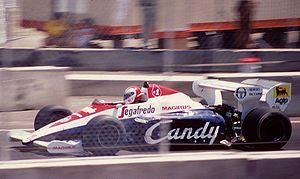
Johnny Cecotto, de son vrai nom Alberto Cecotto, est un ancien pilote de course de vitesse en compétition moto et auto, né le 25 janvier 1956 à Caracas au Venezuela. Il est le père de Johnny Cecotto Jr., également pilote automobile vénézuélien.
Toleman est une écurie de course automobile britannique fondée par les frères Toleman, industriels britanniques spécialisés dans le transport routier international. Toleman a participé au championnat du monde de Formule 1 de 1981 à 1985, disputant 57 Grands Prix et marquant 26 points. L'écurie a signé trois podiums, une pole position grâce à Teo Fabi et deux meilleurs tours en course grâce à Derek Warwick et Ayrton Senna. Toleman est l'écurie qui a permis à Senna de débuter en Formule 1.
La Toleman TG184 est la seconde monoplace de Formule 1 engagée lors du championnat du monde de Formule 1 1984 par l'écurie Toleman. Elle est pilotée par le Brésilien Ayrton Senna, qui fait ses débuts dans la discipline, le Vénézuélien Johnny Cecotto, l'Italien Pierluigi Martini et le Suédois Stefan Johansson. La TG184 remplace la Toleman TG183B, engagée en course depuis le début de la saison 1983, à partir du Grand Prix de France, cinquième manche du championnat.